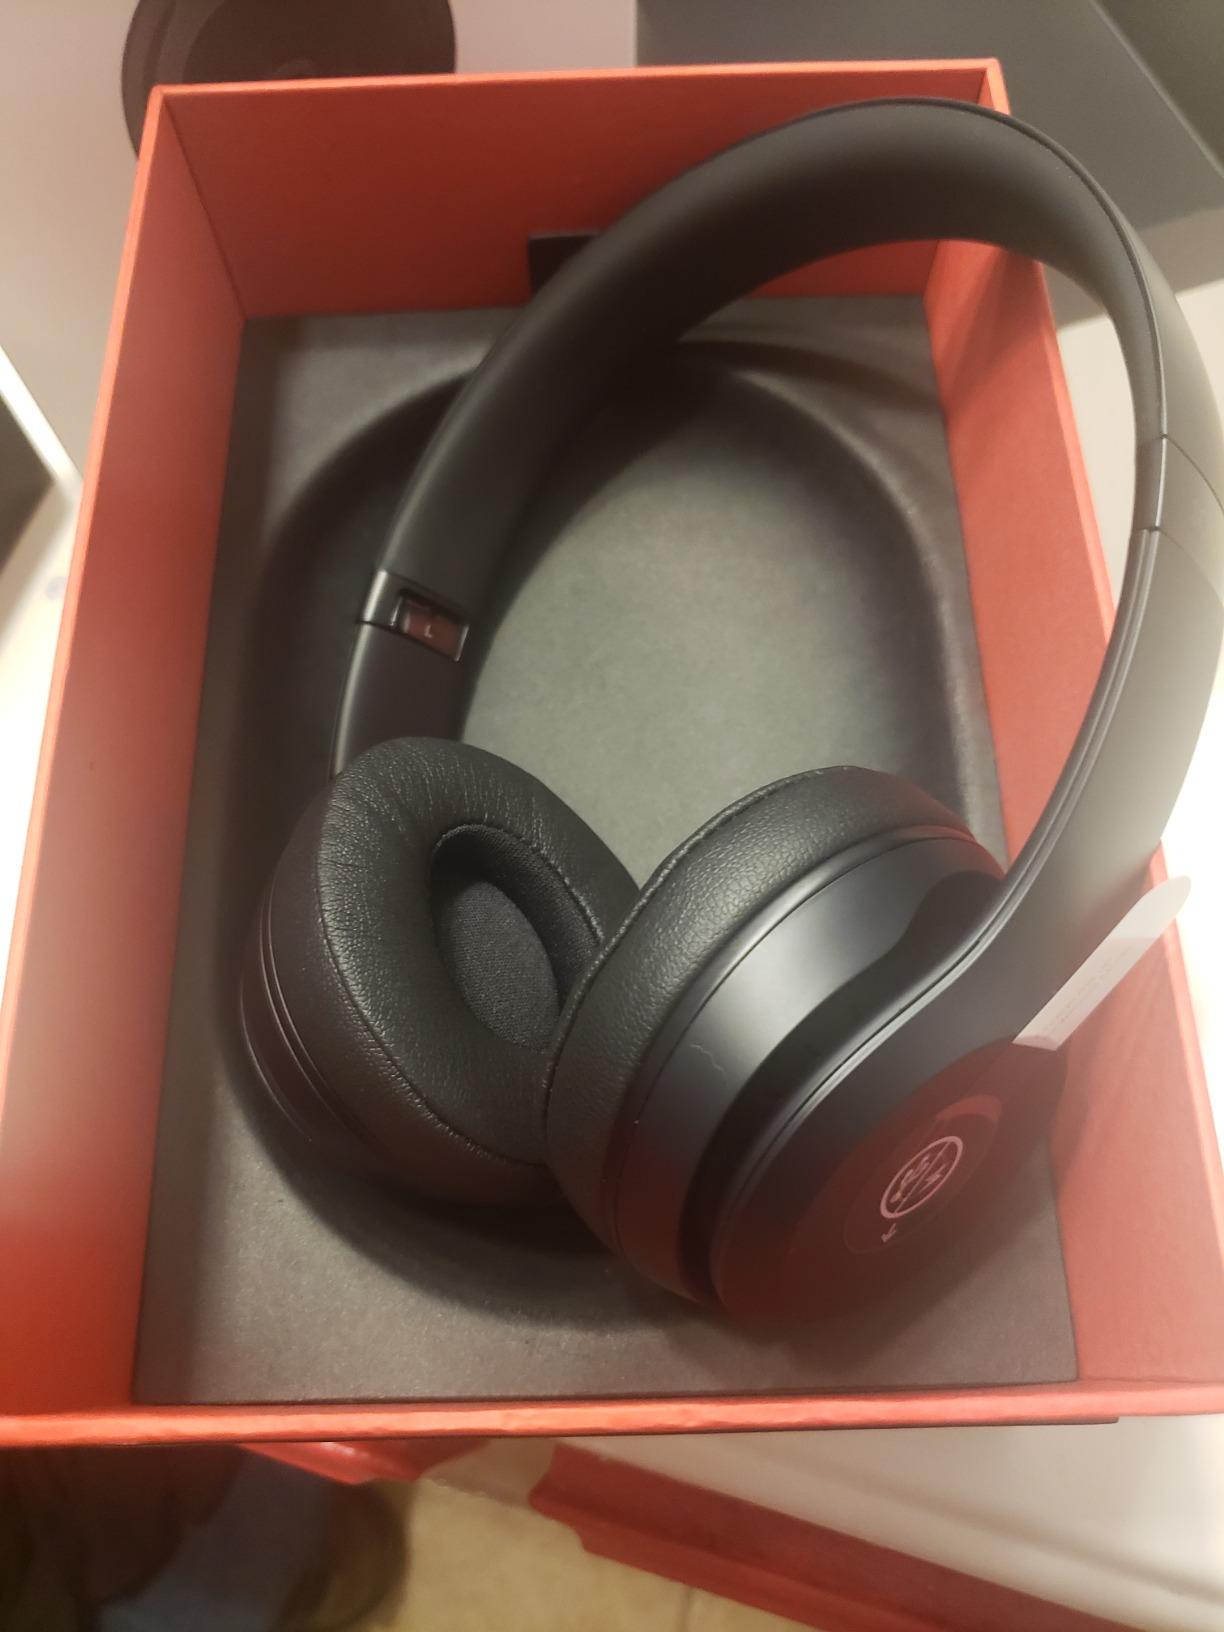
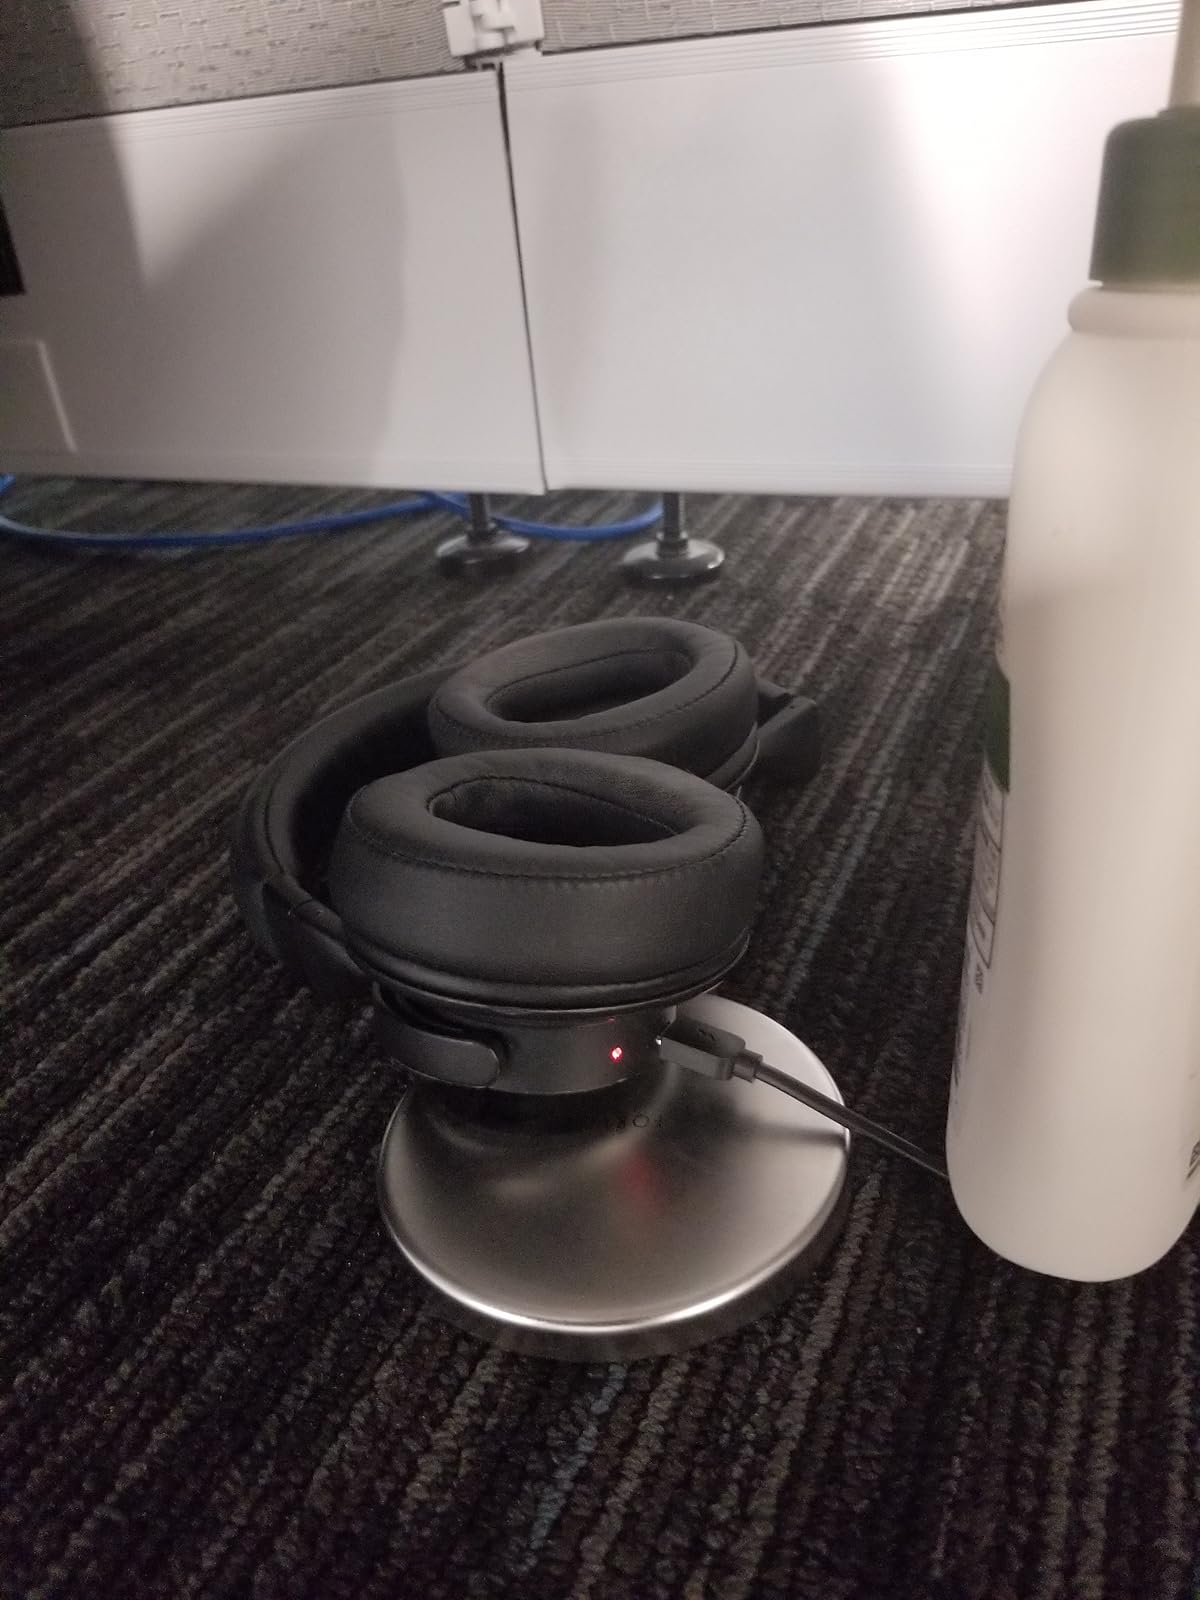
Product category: headphones
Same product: no